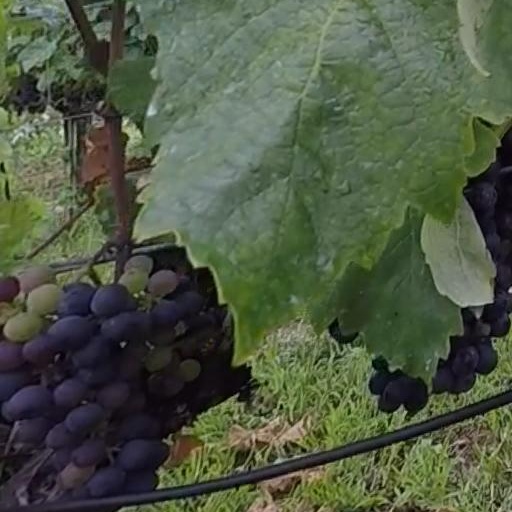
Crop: grape